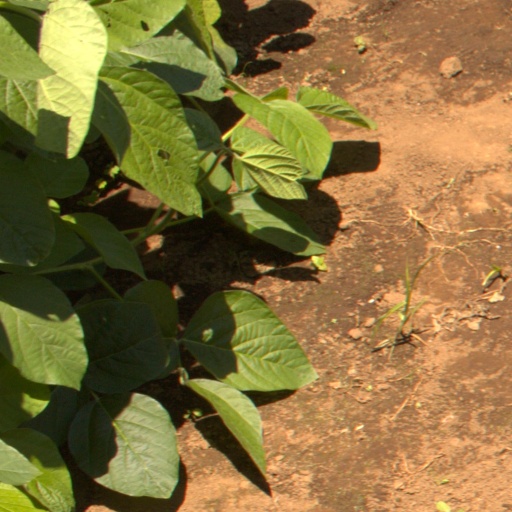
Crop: soybean